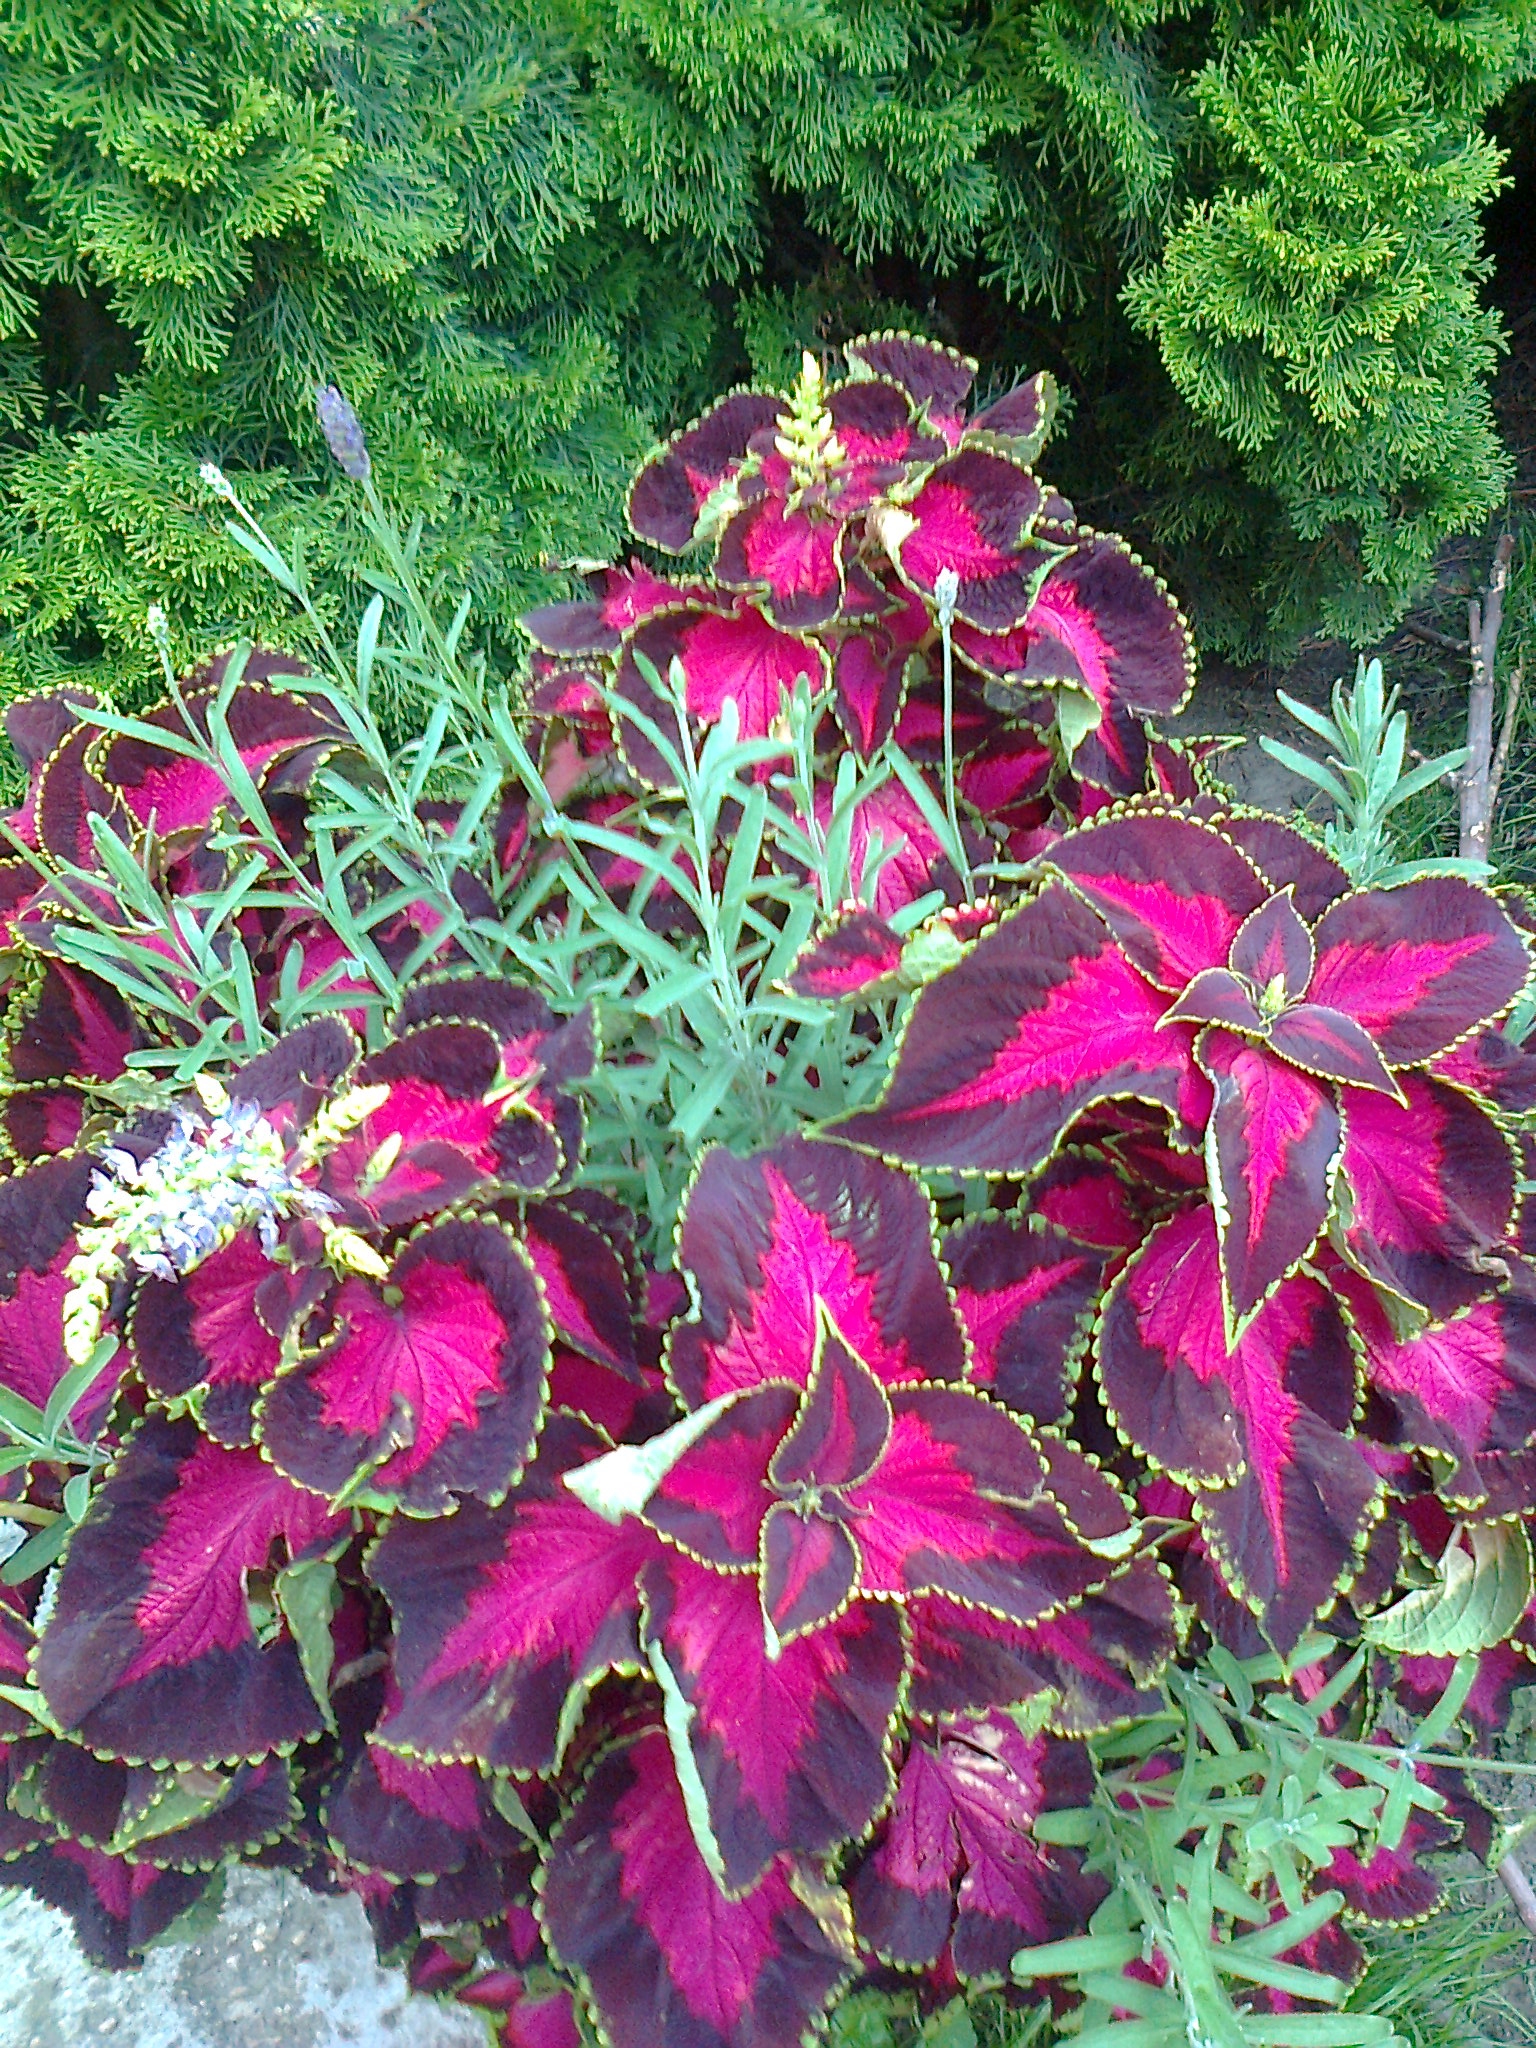
evergreen, garden, green, park, season, herbaceous plant, perennial, blue, ornamental plant, parsnip, purple, summer, spring, lavender, vegetation, plant community, leaf, magenta, flower, petal, botany, terrestrial plant, flowering plant, shrub, annual plant, perennial plant, subshrub, botanical garden, wildflower, herb